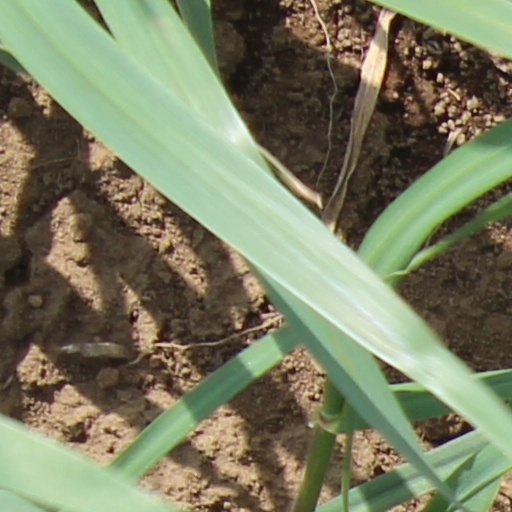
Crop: wheat